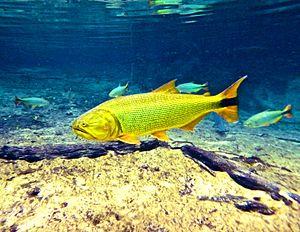
La province de Santiago del Estero est une province de l'Argentine, située dans la région du Gran Chaco, dans le centre-nord du pays. Sa capitale est la ville de Santiago del Estero. En 2010 la population recensée se montait à 896 461 habitants. En 2018 sa population était estimée à 958 000 habitants.